Azula

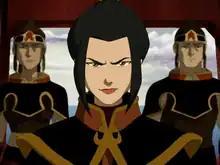
Azula in "".

Princess Azula is a fictional character and the secondary antagonist in Nickelodeon's animated television series "", created by Michael Dante DiMartino and Bryan Konietzko, and voiced by Grey DeLisle.